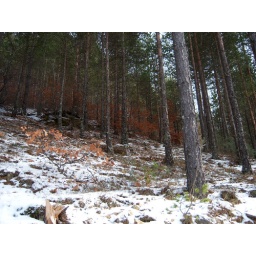
This is a winter pine forest on a slope of hte Rhodope mountain in Bulgaria.